Mouth of the Tyne Festival

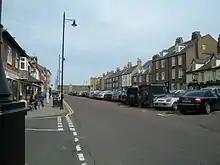
Tynemouth Front Street

Starting back in 2005, the Mouth of the Tyne Festival takes place every July for a weekend of live music and international street theatre, in the village of Tynemouth. The festival used to take place on both sides of the Tyne, but has made Tynemouth its home for many years now. It consists of spectacular outdoor music concerts at Tynemouth Priory and Castle, cultural performances and a pageant, with other activities at Tynemouth Station and the Playhouse Whitley Bay.